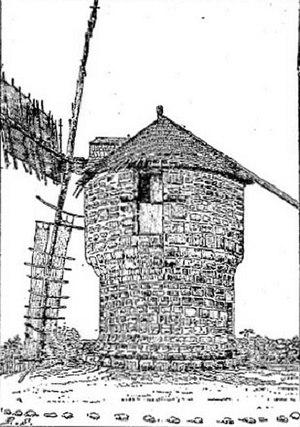
Moulin fortifié de Plouharnel vers 1890-1900 (dessin non signé)
Au XIVᵉ siècle, au même titre que les édifices religieux, les ponts, les maisons, les fermes, les moulins, sont également mis en défense.